British Airways Flight 2276

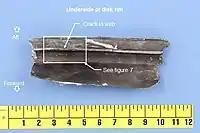
The failed compressor blade

The aircraft involved was a Boeing 777-236ER, s/n 29320, registered as G-VIIO. At the time of the accident, the aircraft was 16 years old; it had been delivered new to British Airways on 26 January 1999.